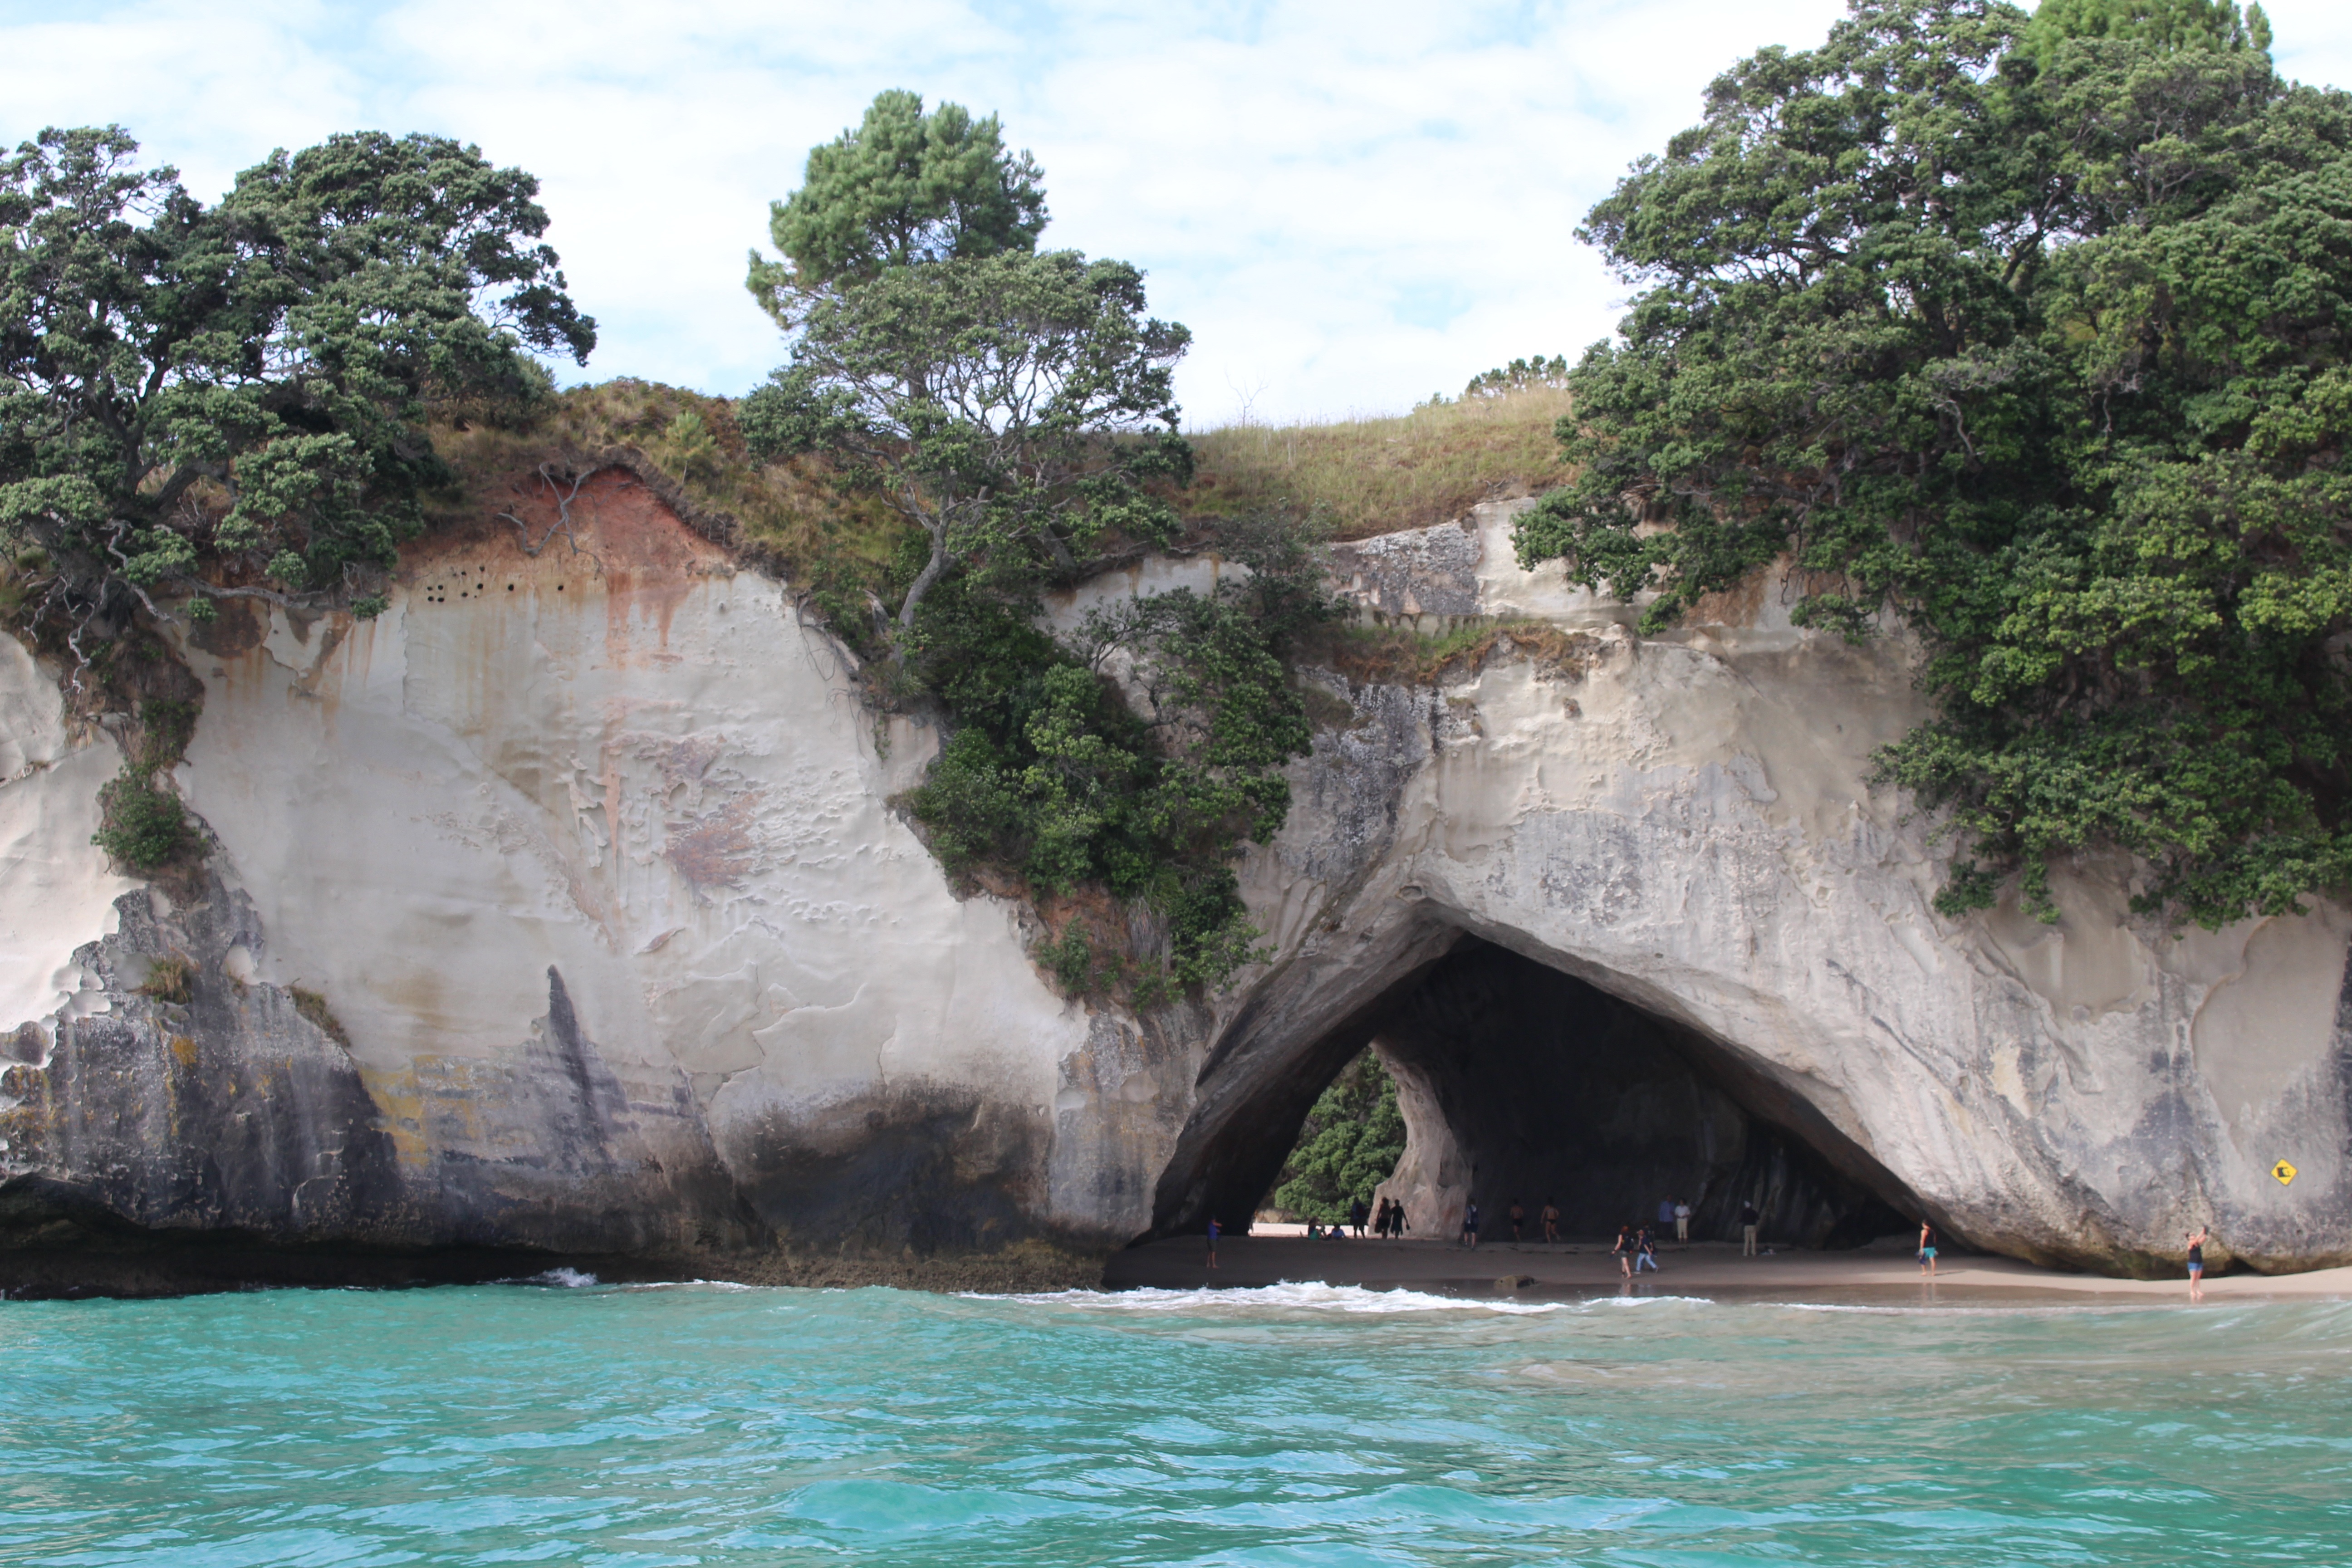
landscape, sea, coast, water, nature, rock, structure, old, stone, travel, formation, cliff, cove, green, splash, holiday, bay, steep, tourism, terrain, rocks, location, geology, boulders, new zealand, cape, islet, form, landform, steinig, north island, natural stones, sea cave, schroff, whitianga, narnia, mation